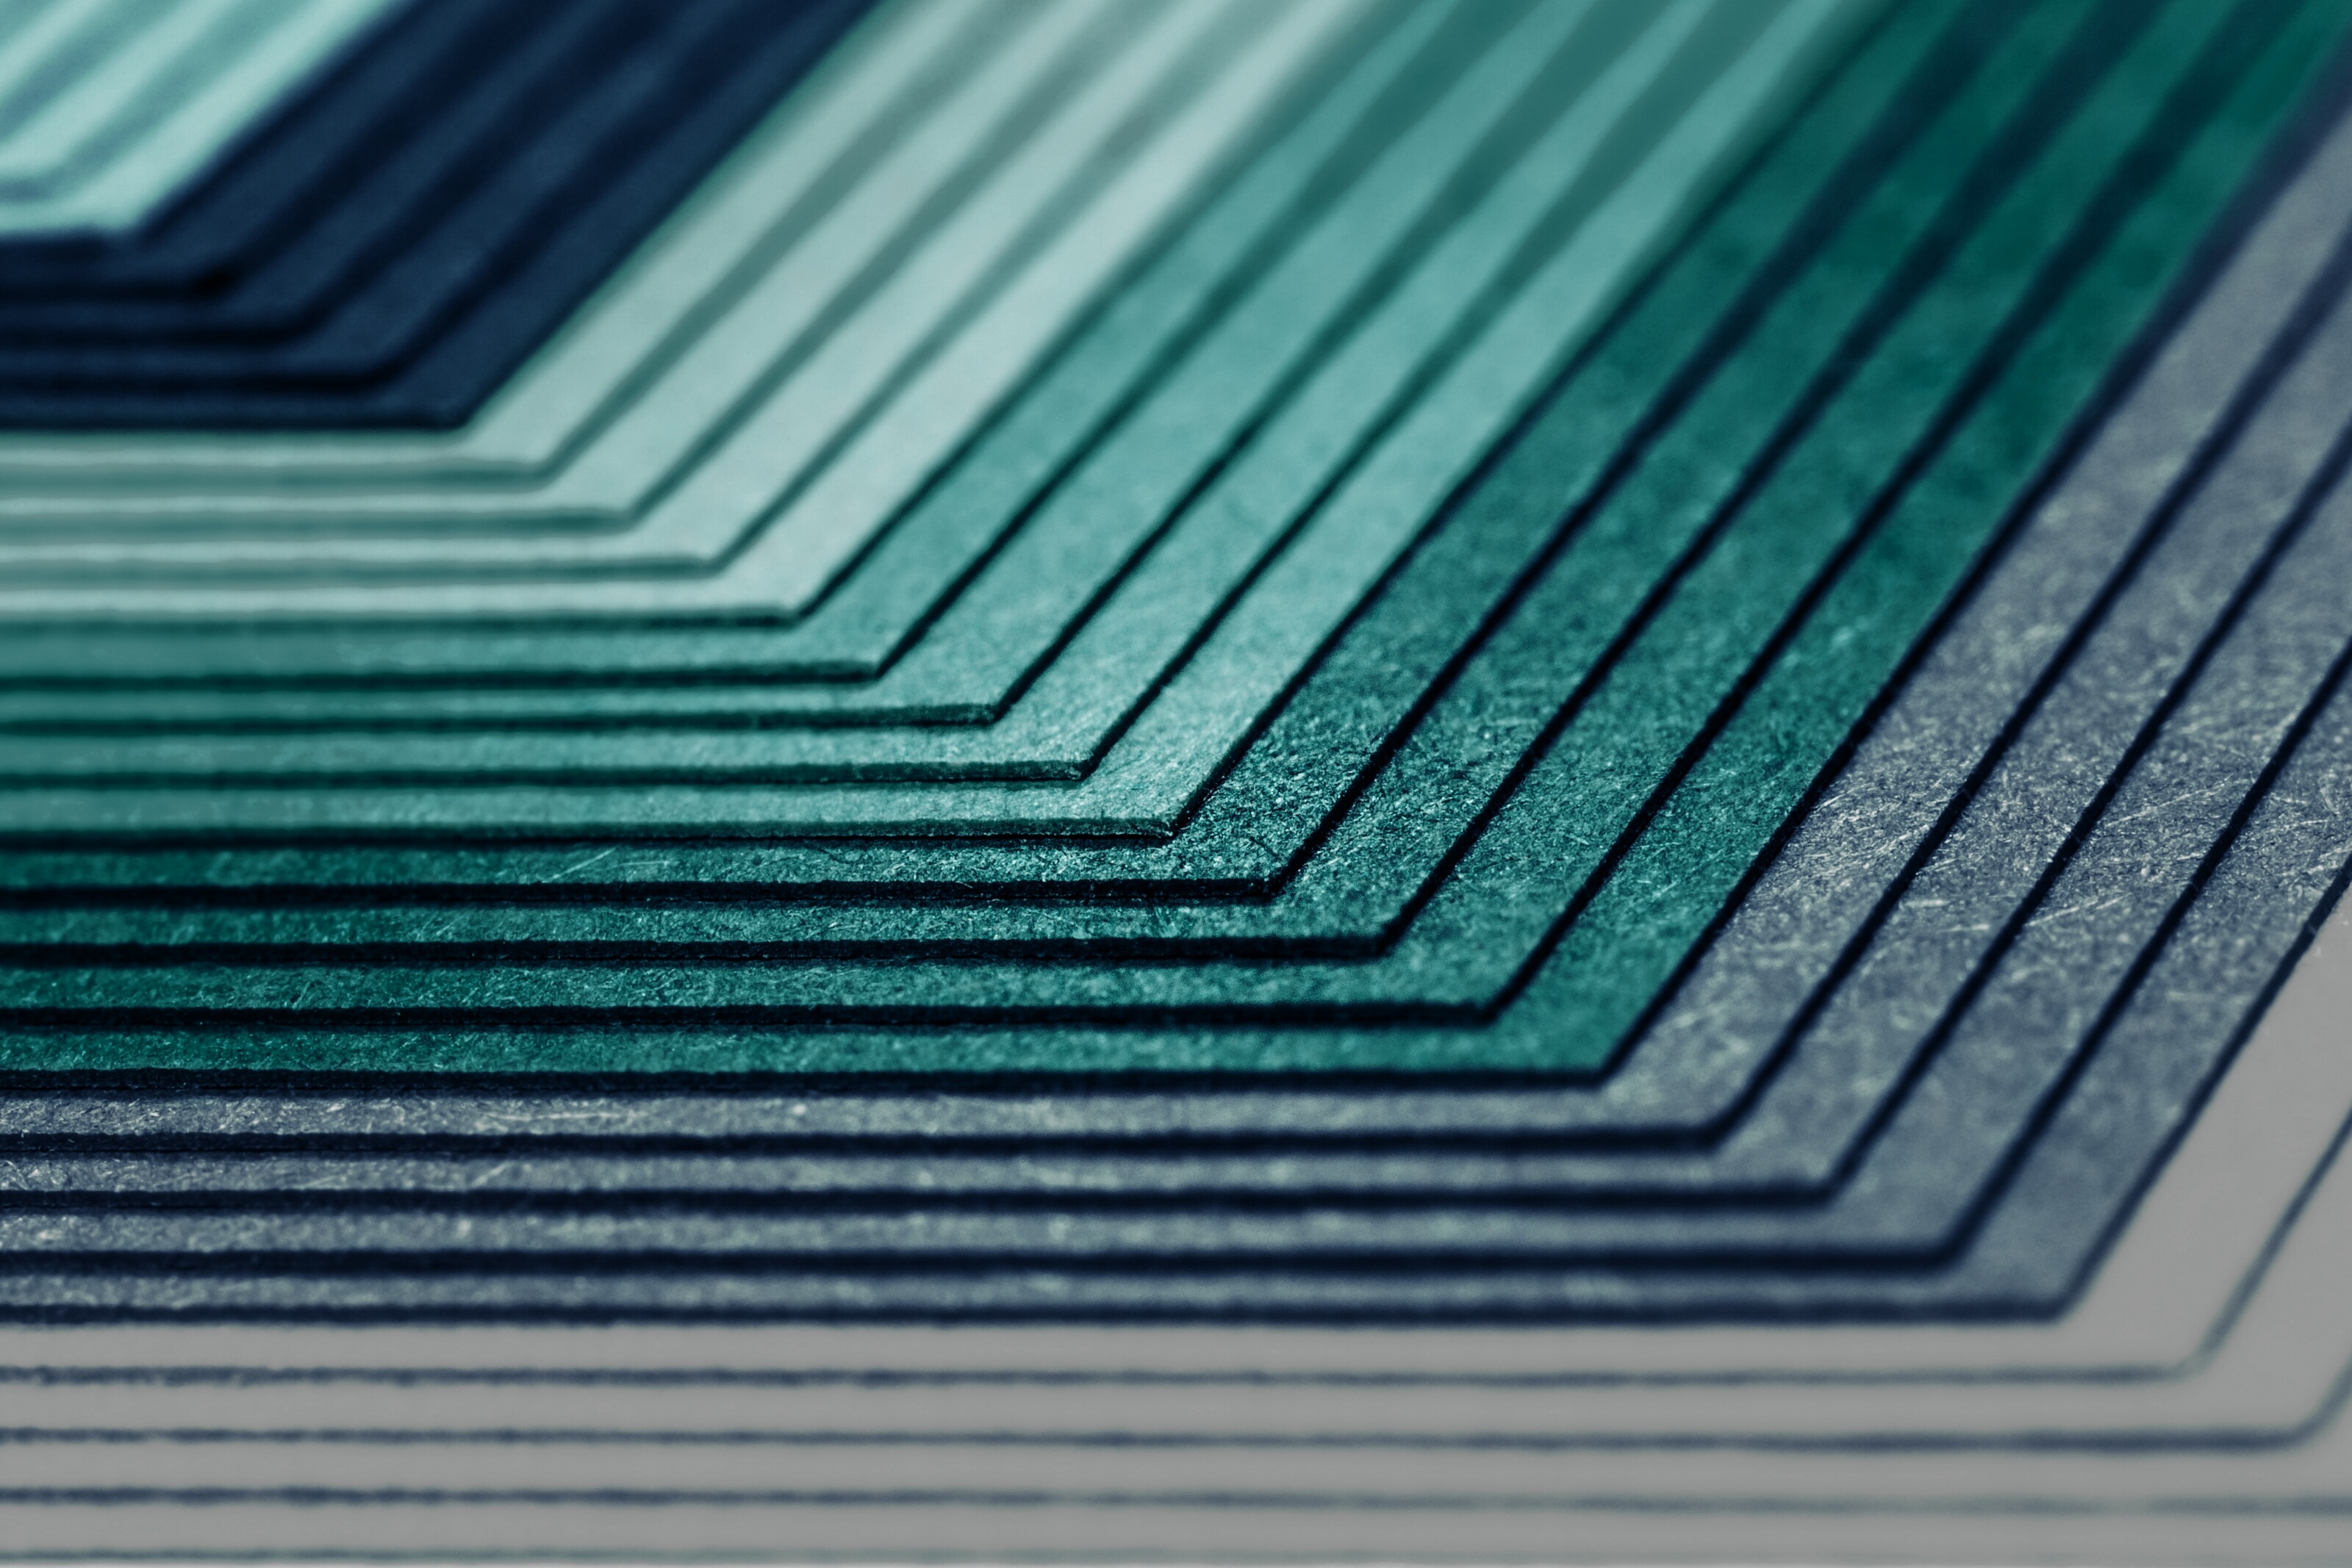
pattern, line, green, color, blue, colorful, material, circle, background image, font, design, text, cardboard, shape, screenshot, tinker, flooring, outdoor structure